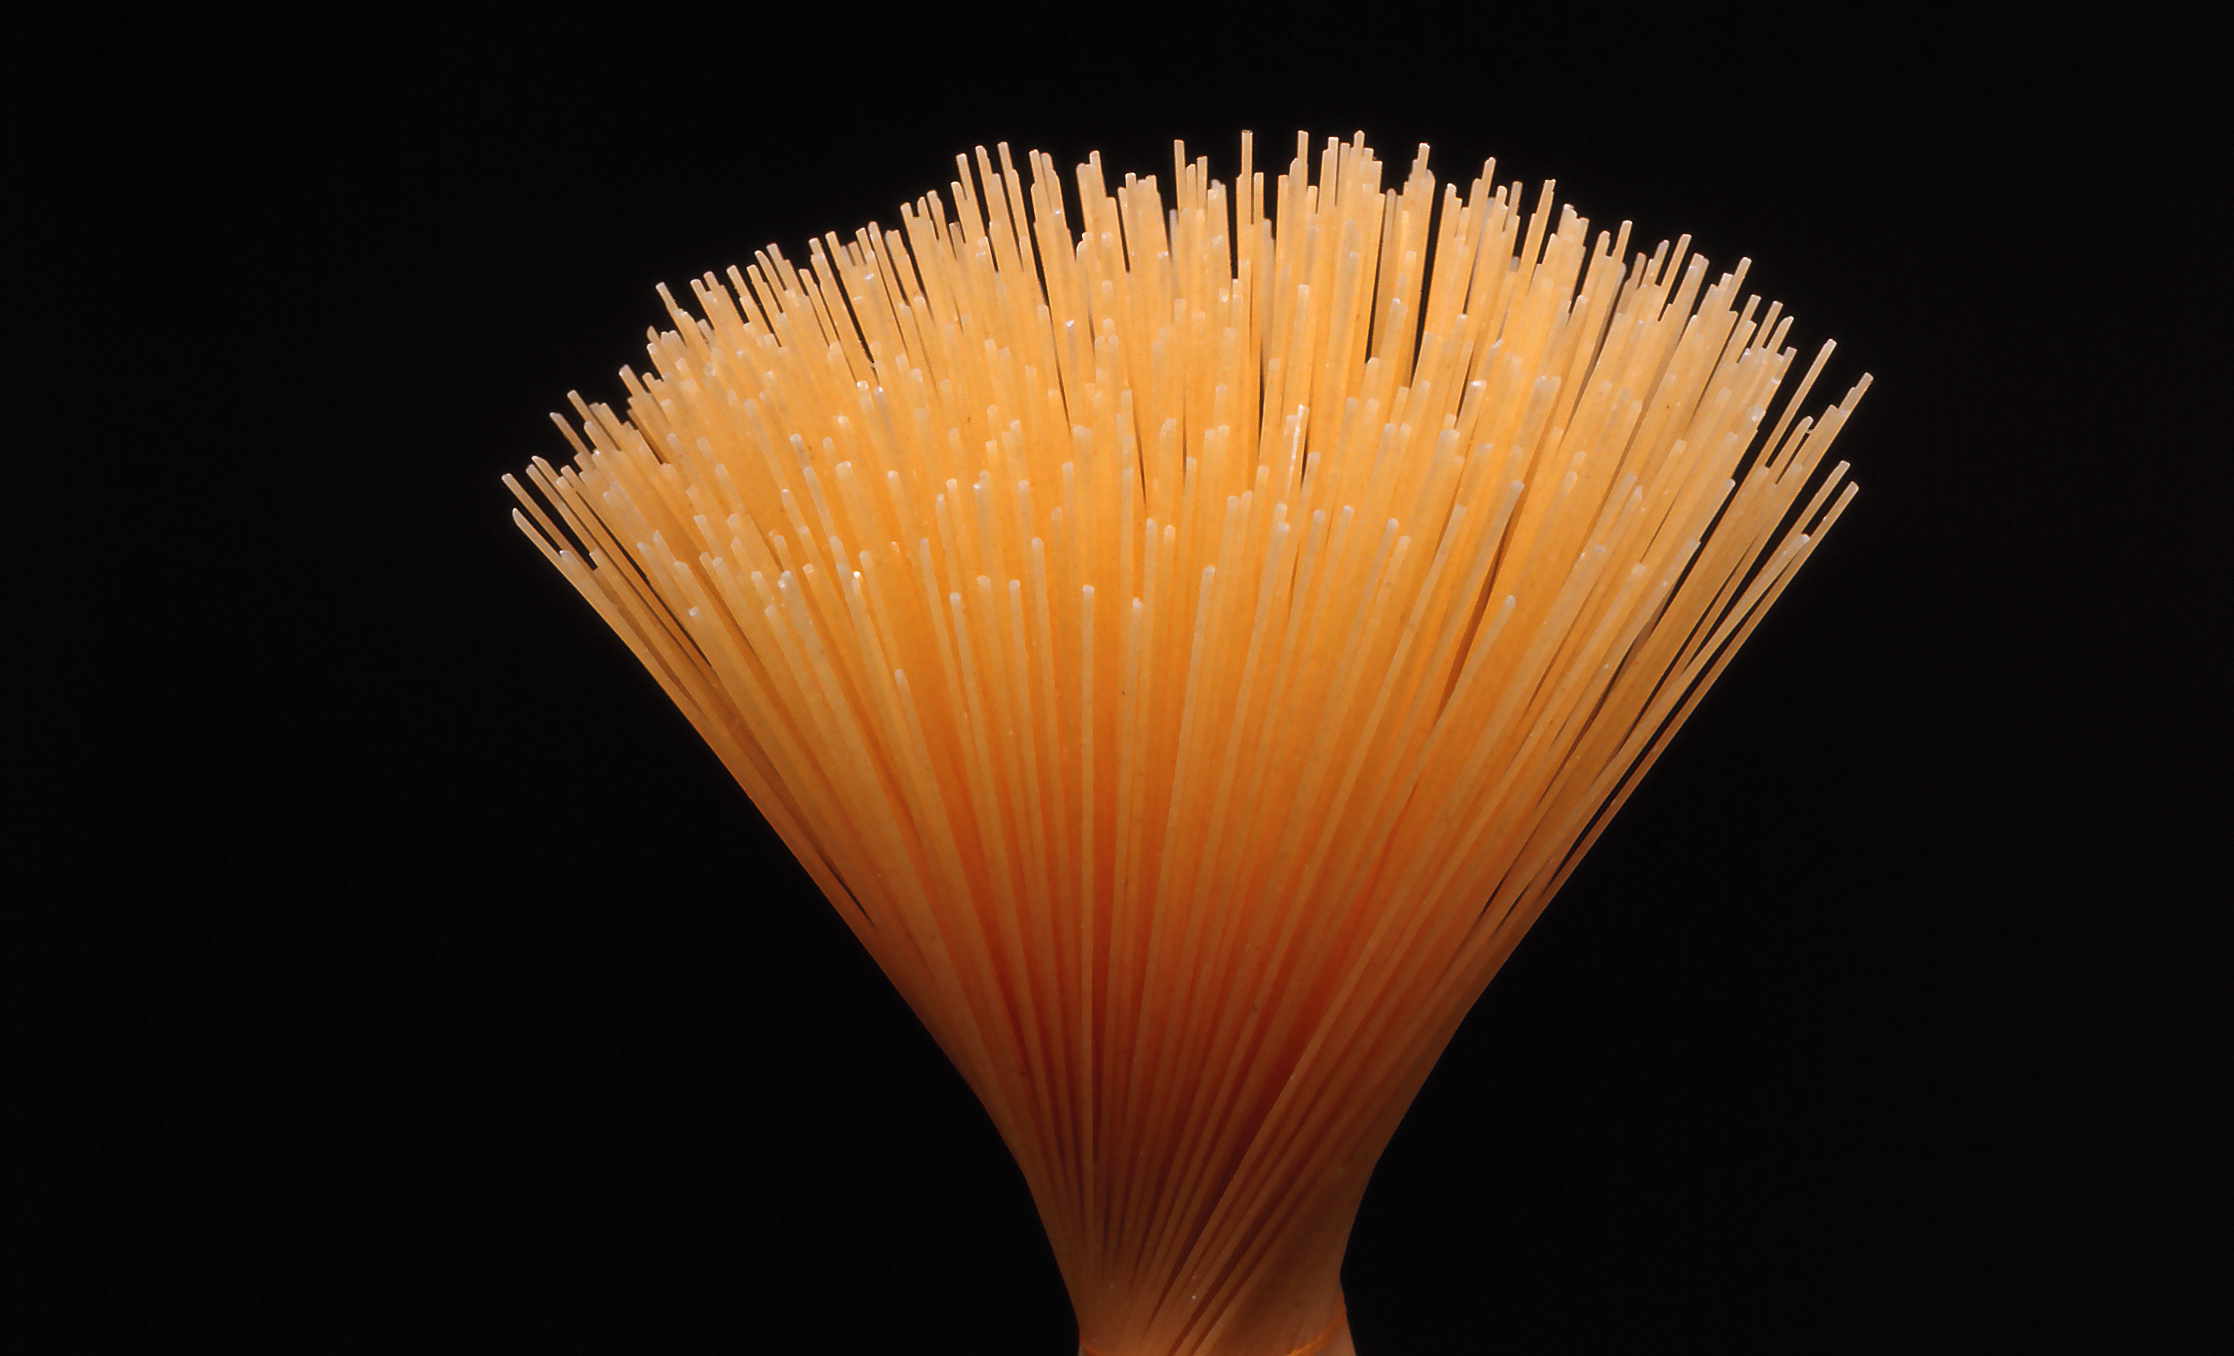
plant, food, mediterranean, red, produce, seafood, cuisine, healthy, eat, kitchen